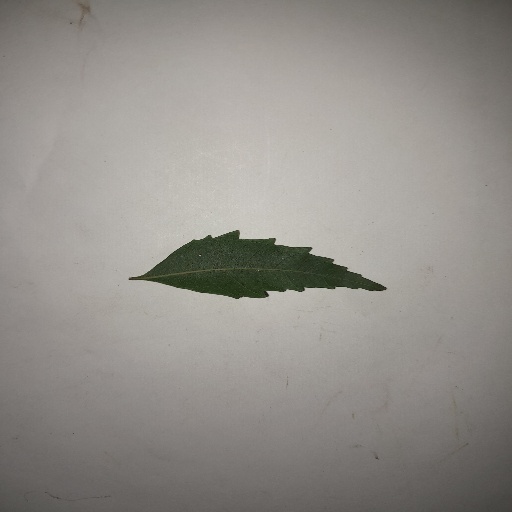
Species: Neem
Leaf condition: Healthy Leaf